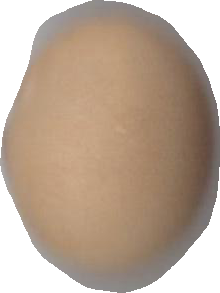
Variety: Grobogan